Stanford Memorial Church

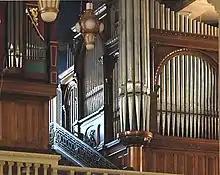
The metal pipes of two organs are in wooden cases of different dates and styles in the organ loft. To the side of the organ is a mosaic showing God as creator.

Behind the altar is a mosaic reproduction of Rosselli's "Last Supper". Around the lower walls of the chancel are twelve niches decorated with golden mosaic tiles. They hold candles, but originally held statues of the twelve apostles, destroyed in 1906 and were never replaced. According to local legend, the cherubim carved in stone above the golden niches and in the pillars' capitals are illustrations of children living on campus at the time of the church's construction. To the west side of the chancel stands brass lectern in the form of a reading angel, which Jane Stanford brought from Europe and dedicated to her husband on the anniversary of his birth in 1902.